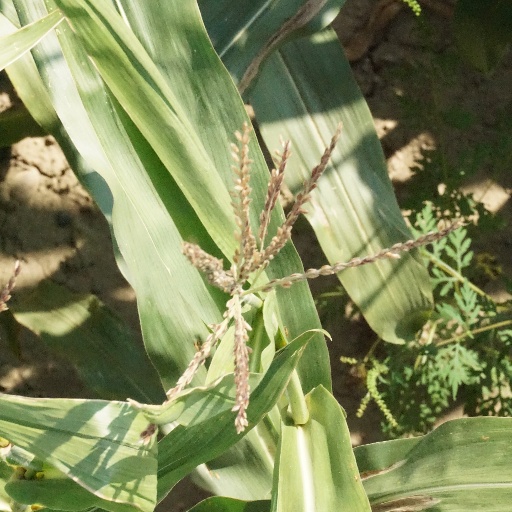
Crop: maize; corn